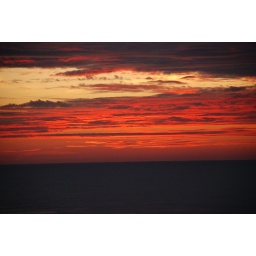
2010_May21-29 539e red sky in morning...